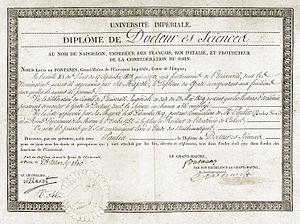
L’histoire des universités françaises commence au Moyen Âge et reflète les nombreuses péripéties de l’histoire de France et de ses institutions.
En France, le doctorat est le plus élevé des quatre grades universitaires. Il correspond au grade de docteur et sa collation est attestée par un diplôme national. Celui-ci peut être délivré, au nom de l'État, par les universités ou par d'autres établissements d'enseignement supérieur habilités à cet effet.